Plonger

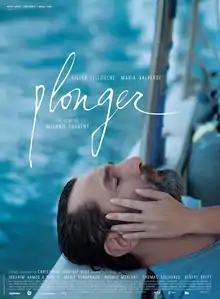
Film poster

Plonger is a 2017 French drama film directed by Mélanie Laurent. It was screened in the Special Presentations section at the 2017 Toronto International Film Festival.